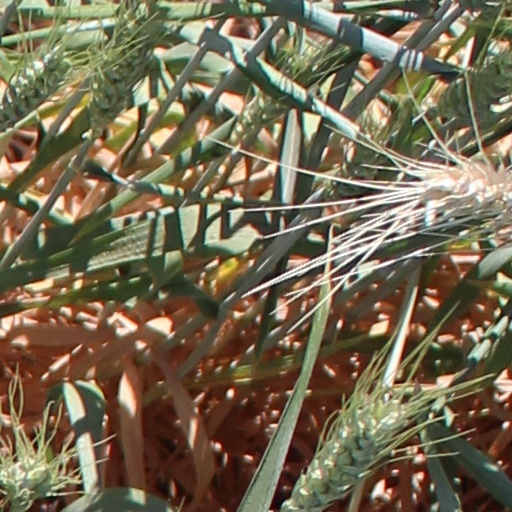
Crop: wheat